James McBride (writer)

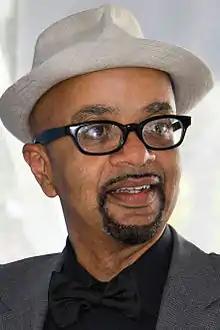
McBride at the 2013 Texas Book Festival

James McBride (born September 11, 1957) is an American writer and musician. He is the recipient of the 2013 National Book Award for fiction for his novel "The Good Lord Bird".